Samsung i900 Omnia

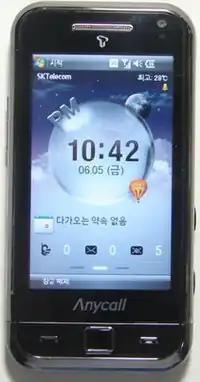

SK Telecom and Samsung announced a Korean edition of Samsung Omnia, T*Omnia or SCH-M490. T is a brand name marketed by SK Telecom. The hardware has been upgraded to have a Wide VGA (800 x 480) LCD screen and a PXA312 CPU that automatically overclocks up to 806 MHz. An S-DMB tuner has replaced the TV-out and FM tuner. The 4 GB version (SCH-M490) is priced at KRW68,000, and the 16 GB (SCH-M495) at KRW1,078,000 including 10% VAT.